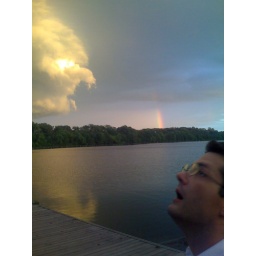
jim speth at lake Carnegie in Princeton witnessing rainbow and megacloud creature